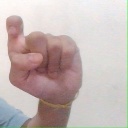
अक्षर: इ